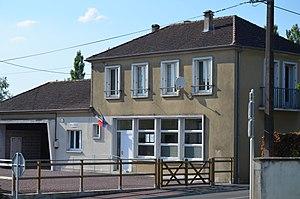
Mairie de La Lande-sur-Drôme.
La Lande-sur-Drôme est une ancienne commune française, située dans le département du Calvados en région Normandie, devenue le 1ᵉʳ janvier 2017 une commune déléguée au sein de la commune nouvelle de Val de Drôme.